Premiership of José Luis Rodríguez Zapatero

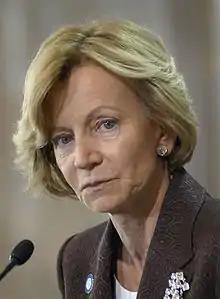
Elena Salgado, the new Minister of Economy and Finance since April 2009, replacing Pedro Solbes.

Almost a year later, on March 22, 2006, ETA announced a "permanent ceasefire" and said it would talk to the government about ending the violence if, in parallel, a "table of parties" was formed, including the illegalized Batasuna, in which the "political" issues of the "conflict" would be discussed. The PP's response was to accuse the government of unilaterally breaking the Anti-Terrorist Pact of 2000, and subsequently to subject it to intense harassment both in the Cortes—where Mariano Rajoy even accused Zapatero of "betraying the dead"—and in the streets, supporting a long series of demonstrations against the "surrender" to ETA called by the Association of Victims of Terrorism, which brought hundreds of thousands of people to Madrid.